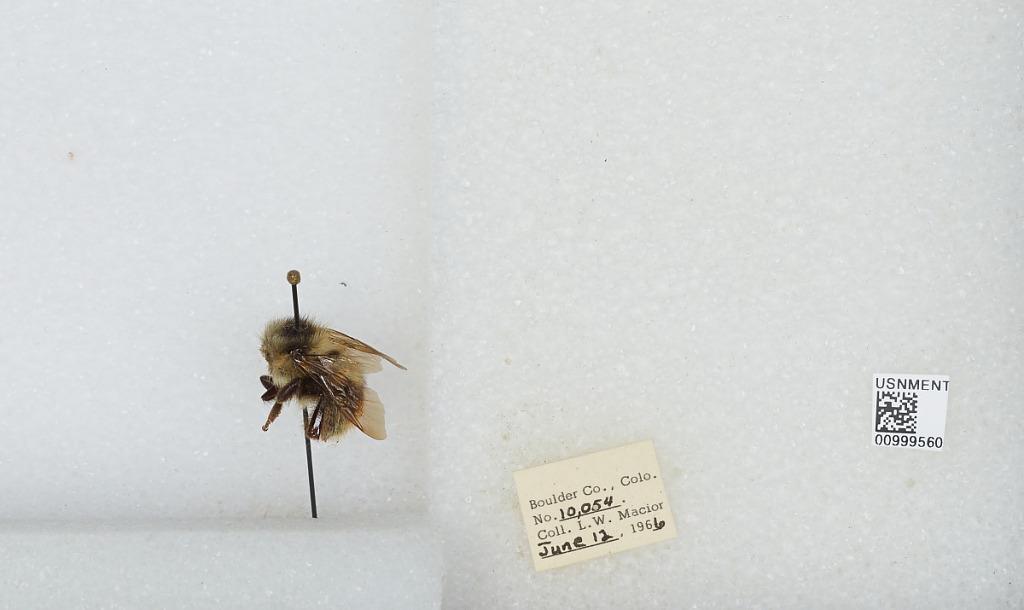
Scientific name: Bombus (Pyrobombus) mixtus Cresson
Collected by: L. Macior
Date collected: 1966-6-12
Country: United States
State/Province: Colorado
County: Boulder
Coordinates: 40.0017, -105.308